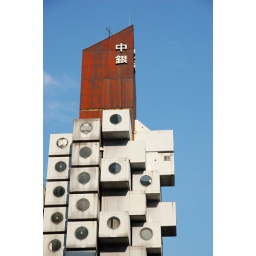
is a mixed-use residential and office tower designed by architect Kisho Kurokawa and located in Shimbashi, Tokyo, Japan.